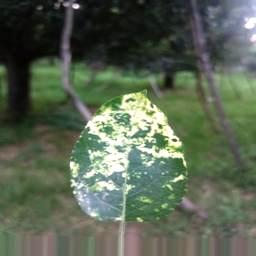
Label: Apple_Mosaic